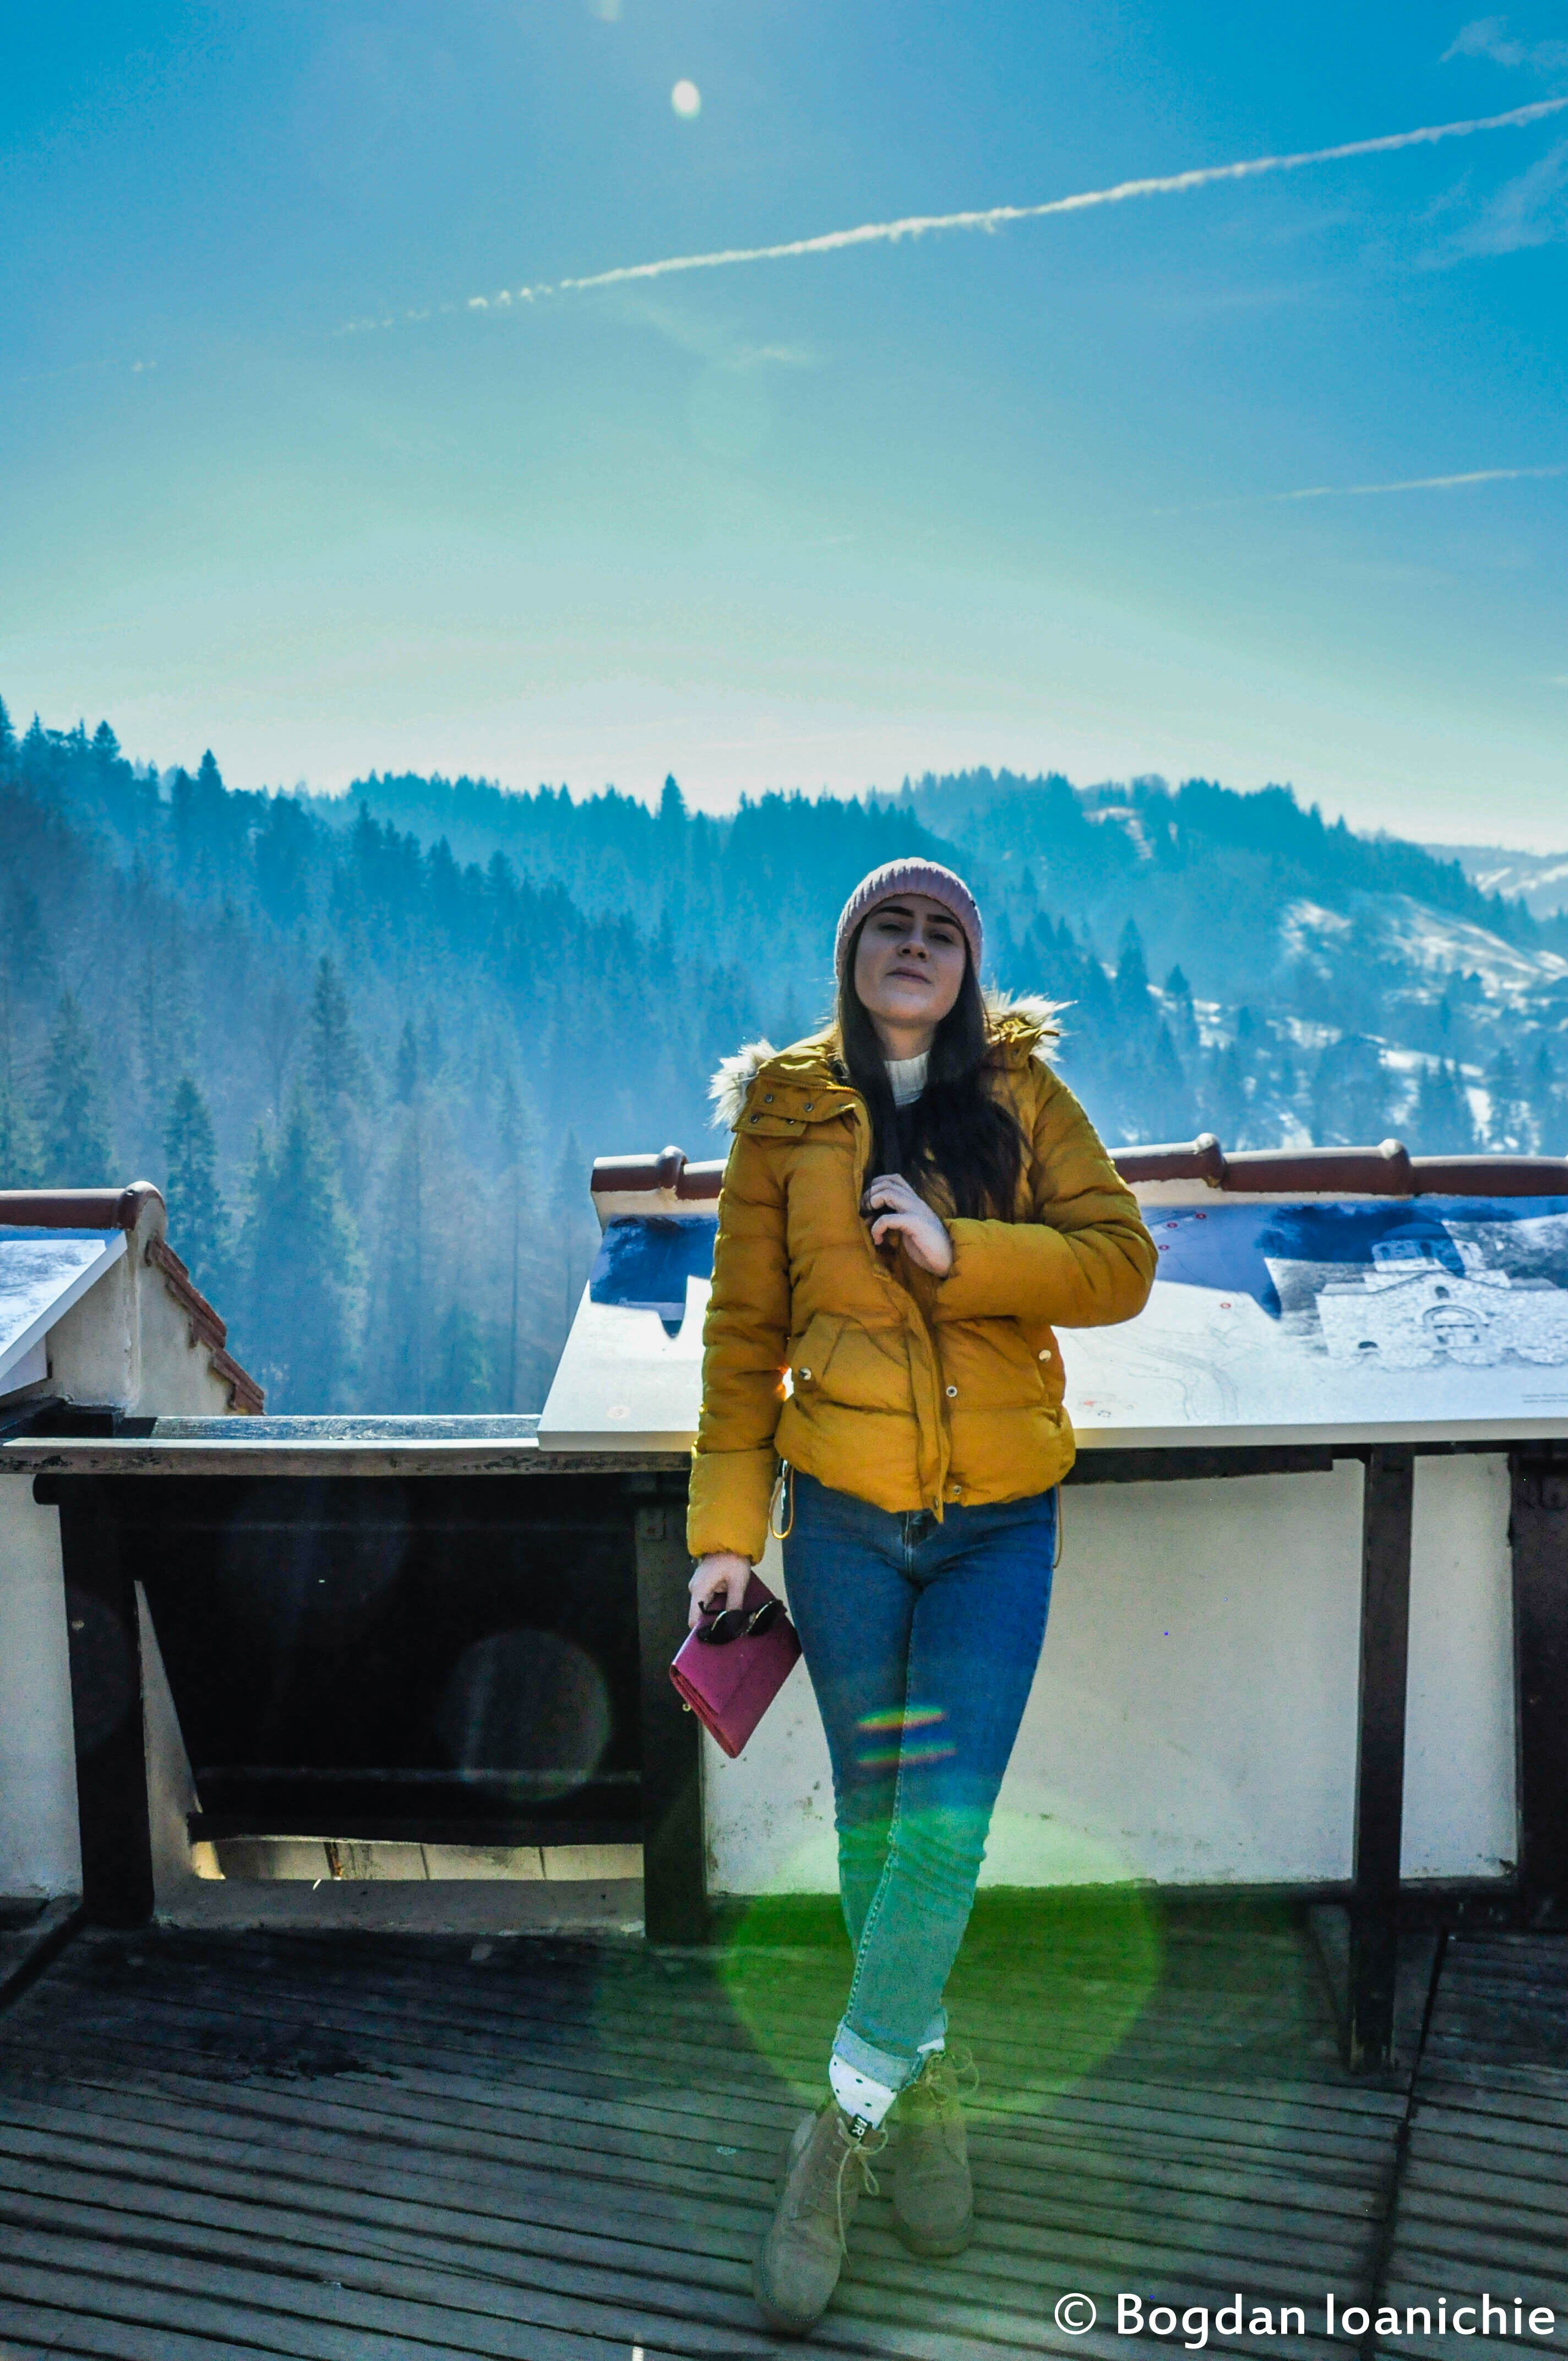
Woman model, sun, winter, bran castle, mountain, snow, blue, sky, yellow, tourism, leisure, travel, cloud, vacation, photography, roof, world